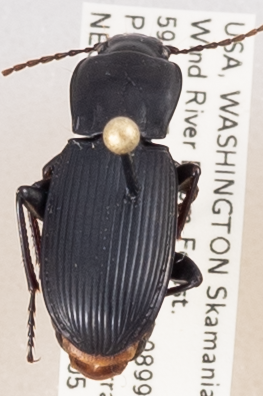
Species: Pterostichus herculaneus
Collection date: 2018-06-05
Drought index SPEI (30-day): -2.09
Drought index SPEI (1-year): -0.432
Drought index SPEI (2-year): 0.71